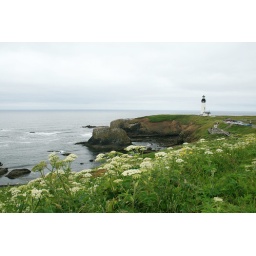
aquina Head Lighthouse on the Oregon coast with cow parsnip blooming in the foreground